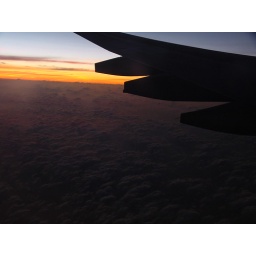
Can't believe the trip is over again, hate the feeling. Love the sky bridge at the airport, but also hate it, too.